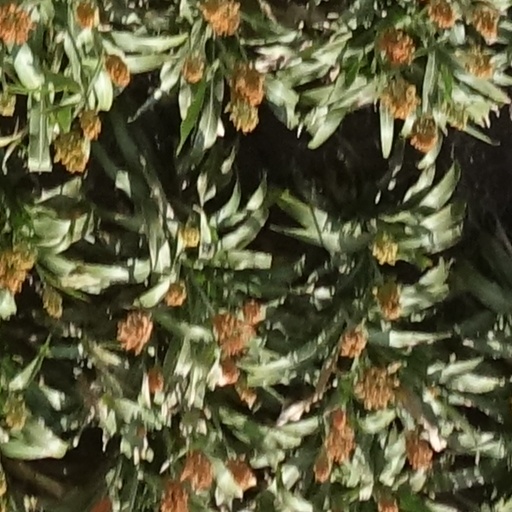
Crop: sorghum